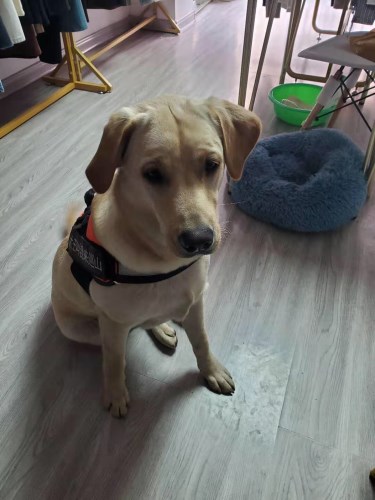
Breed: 3580-n000122-Labrador_retriever